François de Charette

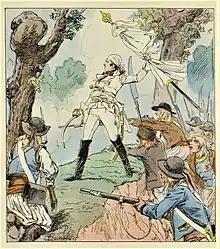
"François Athanase Charette de La Contrie", by Louis Bombled

Charette was described by Napoleon as a great character and military leader who "shows genius".